Szabina Tápai

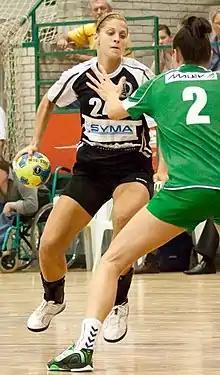
Tápai in 2011

Szabina Tápai (born 30 January 1986 in Kiskunhalas) is a Hungarian handballer who most recently played for Szent István SE in the second league. In 2016 she decided to retire from professional handball due to an argument with her coach, Rita Deli. Her coach did not like the fact, that Tápai and her family were taking part in a reality show beside other media appearances. One year later she joined the team of Szent István SE. In 2018 she announced her retirement from handball and pregnancy at the same time.